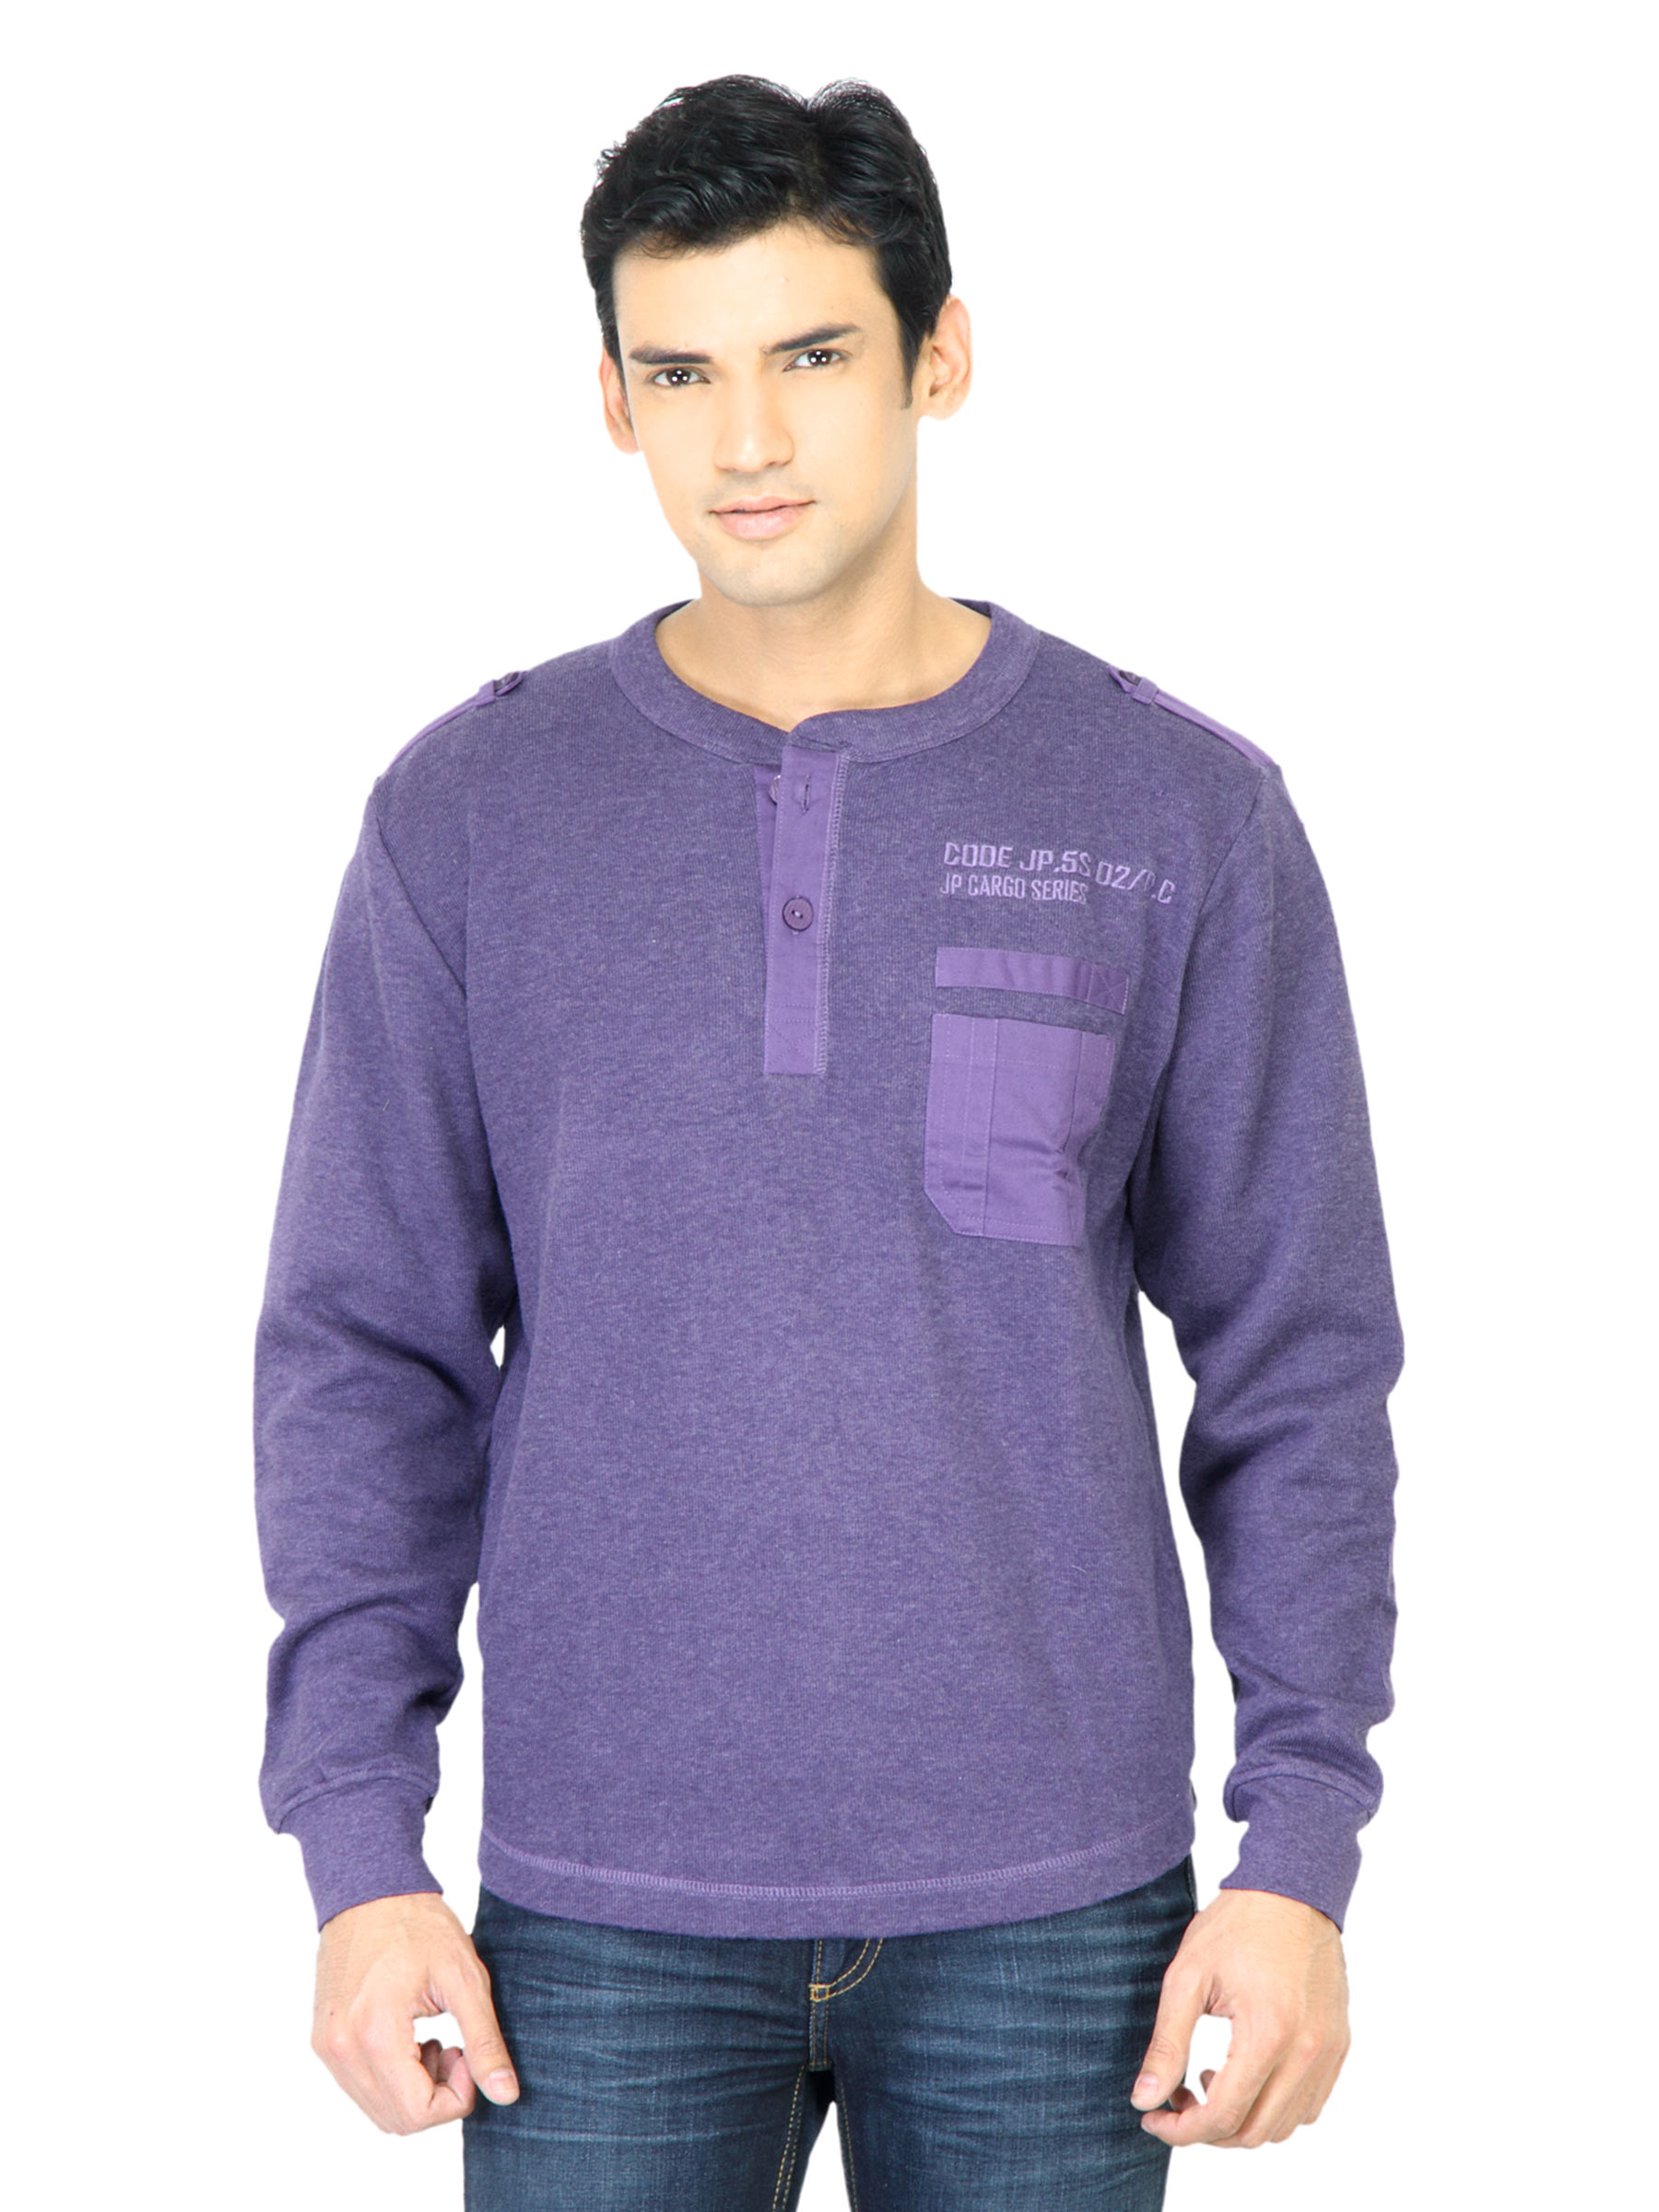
John Players Men Solid Purple T-Shirt
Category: Apparel / Topwear / Tshirts
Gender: Men
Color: Purple
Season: Fall 2011
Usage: Casual